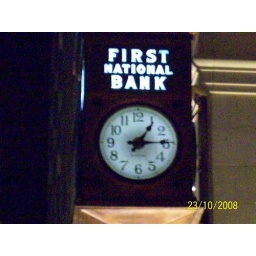
This is a street clock that is owned by First National Bank